Syrians in Turkey

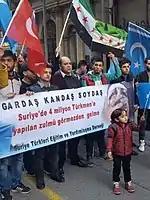
Syrian Turkmen protest in Istanbul.

Syrians living in Turkey are formed of various ethnic and religious groups. The majority are Arabs (including Palestinians) while Syrian Kurds and Syrian Turkmen make up the significant minorities. It is estimated by the UNHCR that more than 80% of the Syrian population in Turkey are ethnic Arabs, while 10-15% of them are ethnic Kurds and 10-15% of them are ethnic Turks (Syrian Turkmen). The same report indicates that 81%, 16.1% and 13.3% state their native languages as Arabic, Kurdish and Turkish, respectively. (More than one option was available.)